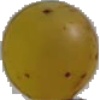
Label: Grape White 3